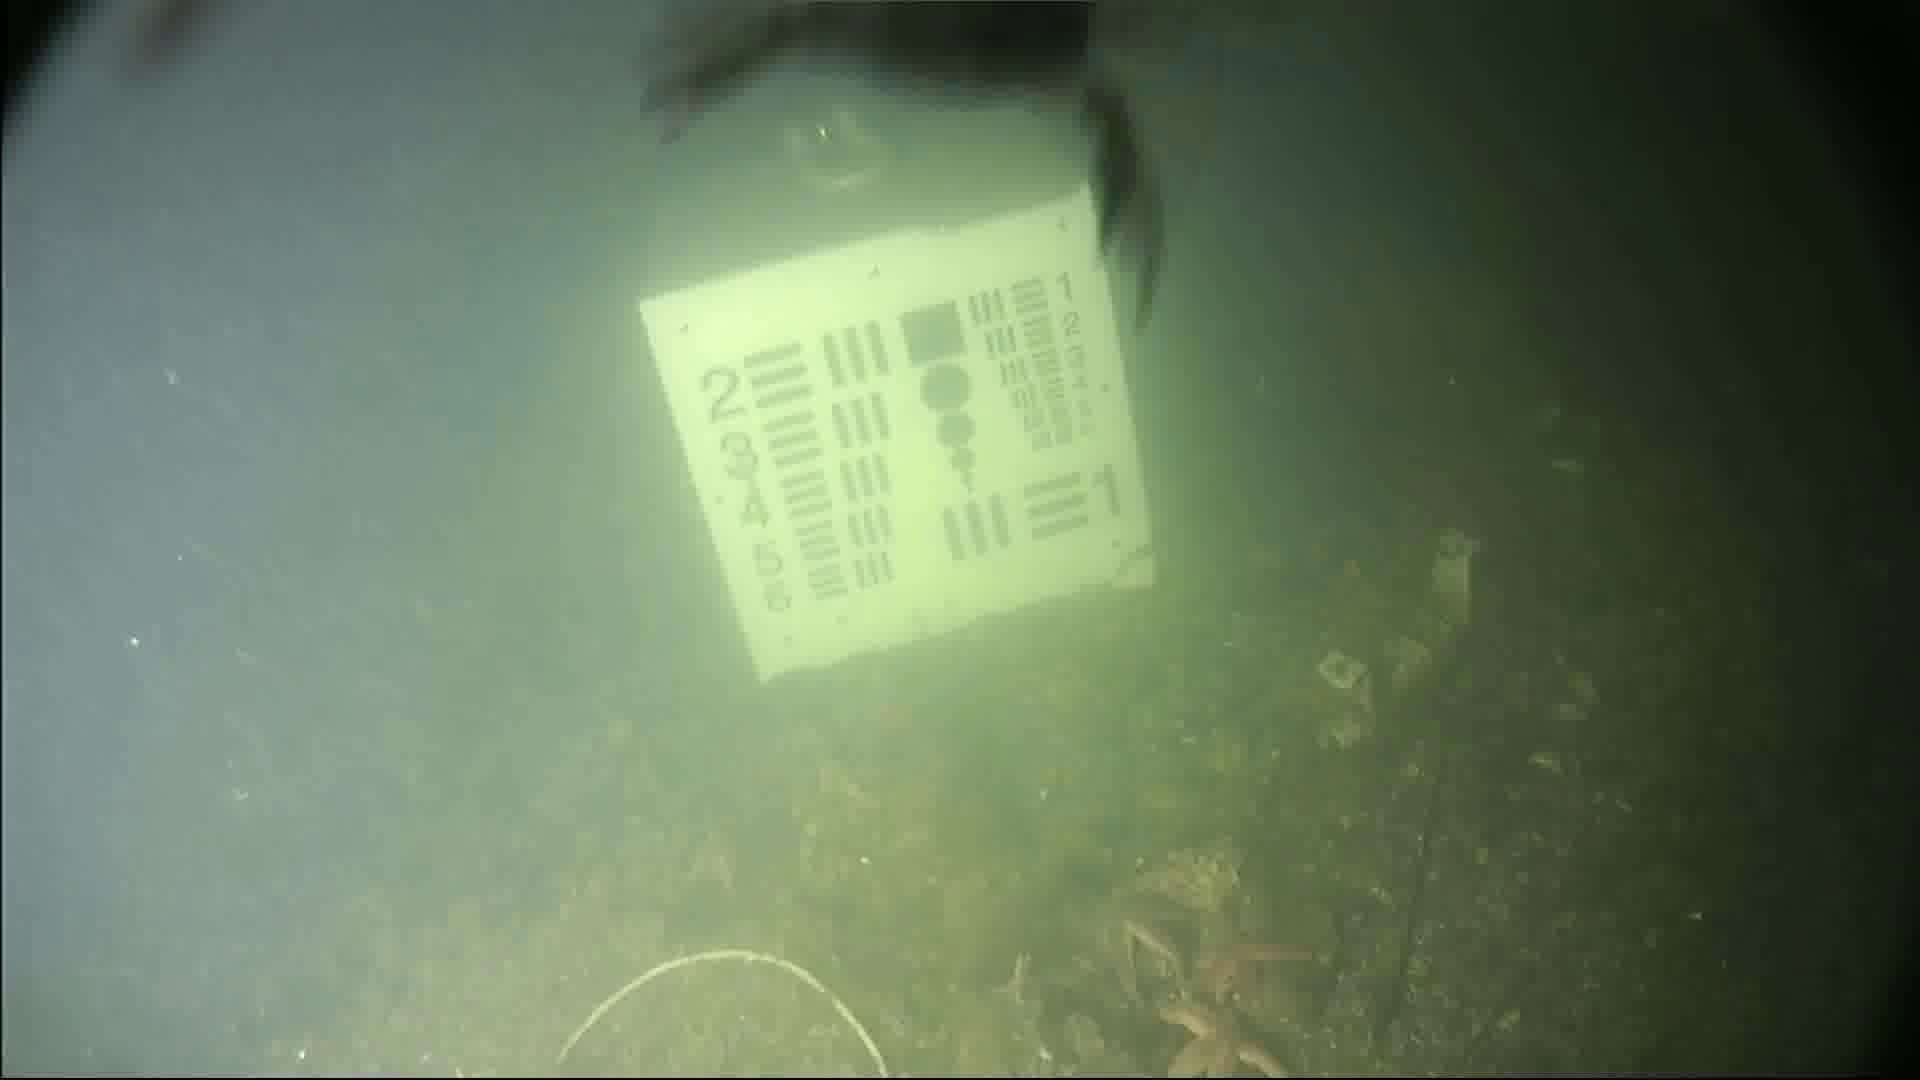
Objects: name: starfish
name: crab